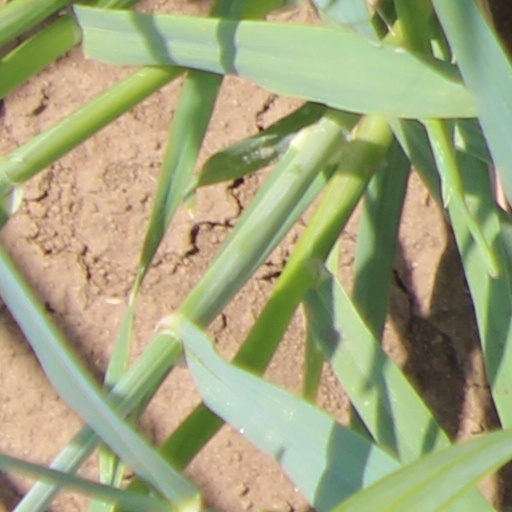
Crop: wheat